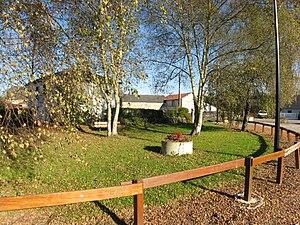
Parc en bordure d'un canal près du fronton d'Ogeu-les-Bains (Pyrénées-Atlantiques) (Pyrénées).
Ogeu-les-Bains est une commune française située dans le département des Pyrénées-Atlantiques, en région Nouvelle-Aquitaine. Le village d’Ogeu-les-Bains dépend de l'arrondissement d'Oloron-Sainte-Marie et du canton d'Oloron-Sainte-Marie-Est.